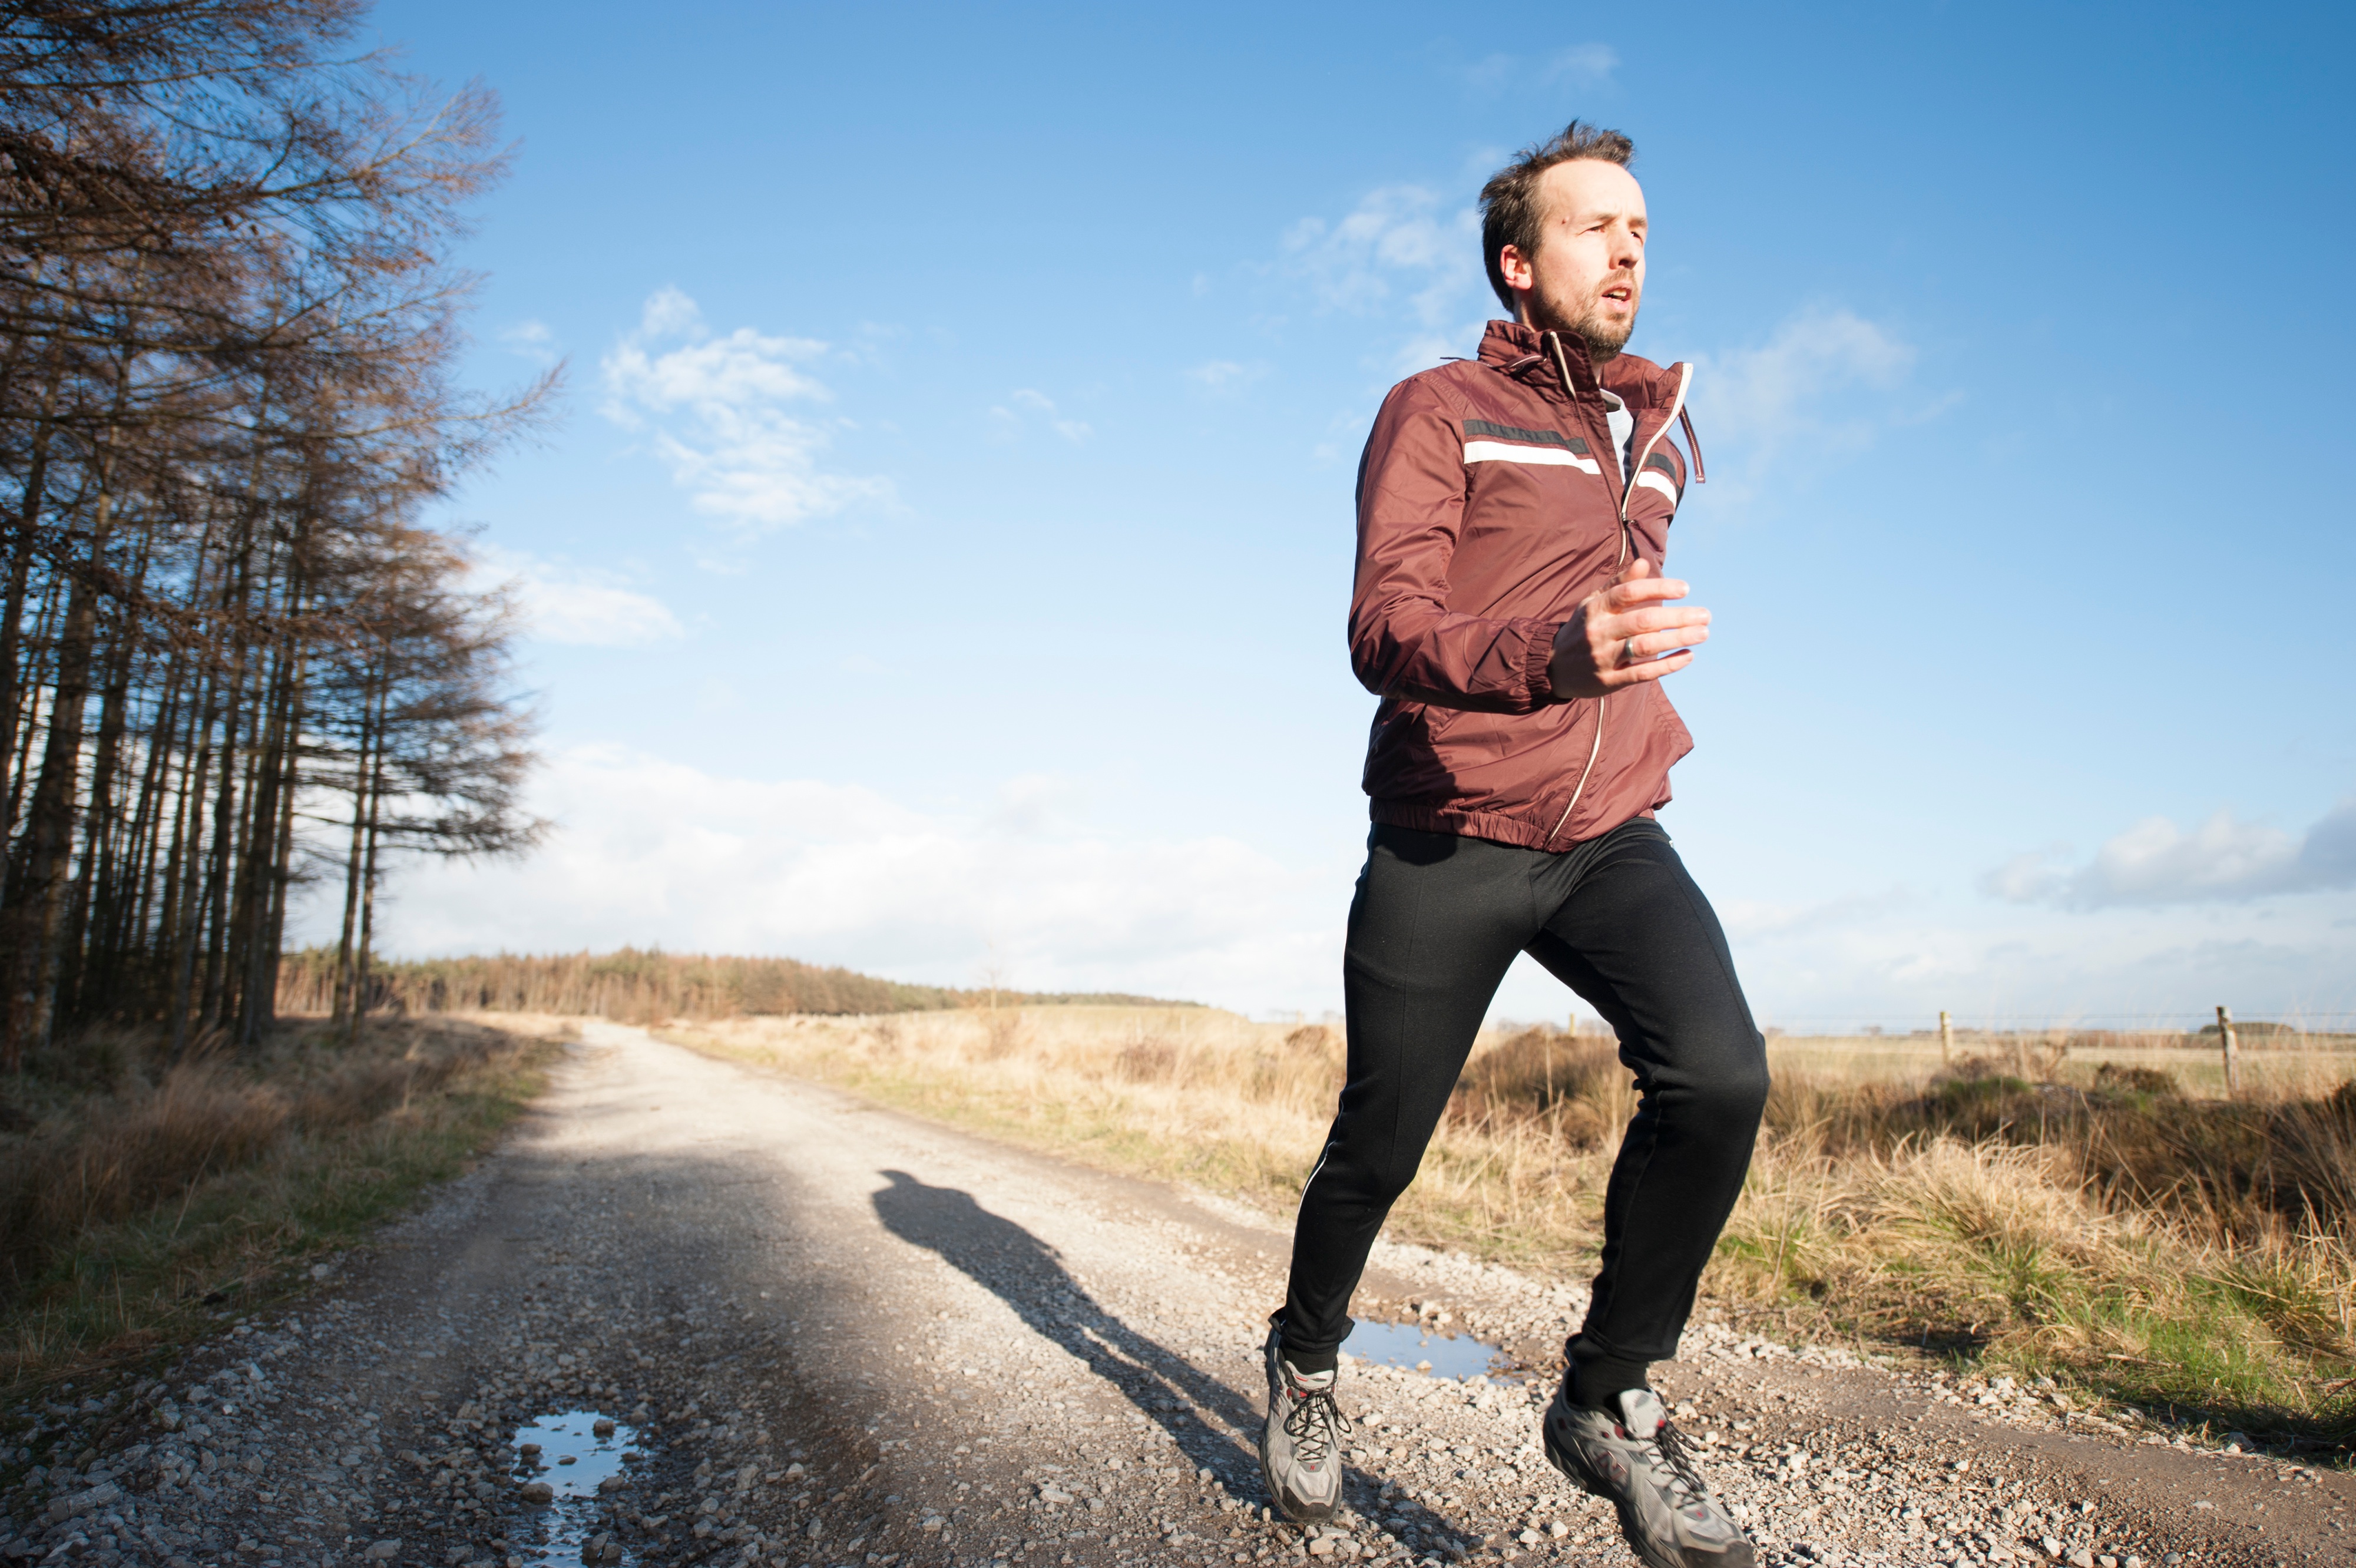
walking, person, running, adventure, recreation, jogging, cycling, sports, footwear, physical exercise, outdoor recreation, human action, ultramarathon